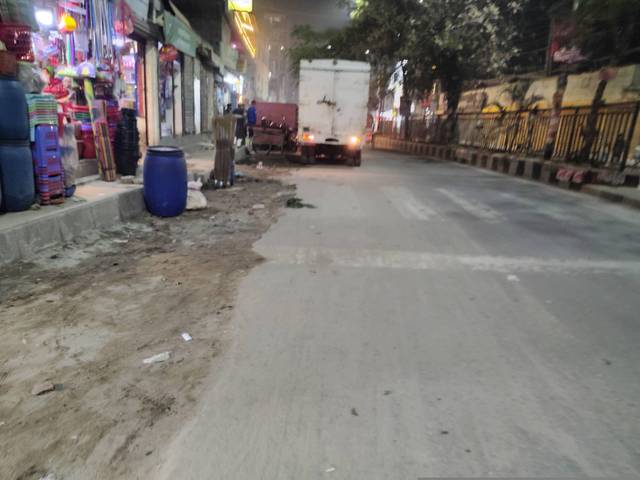
Region: Bangladesh
Coordinates: 23.8, 90.364